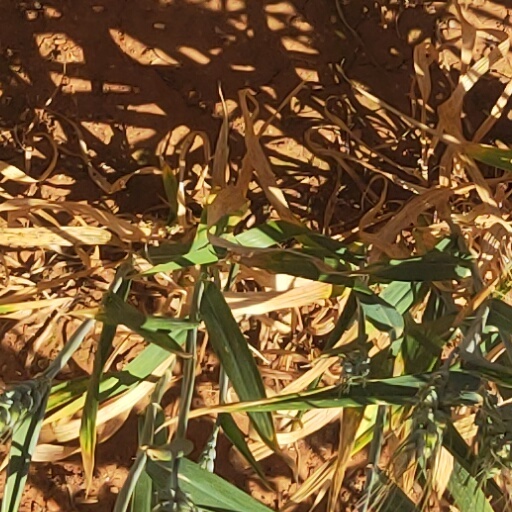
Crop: wheat